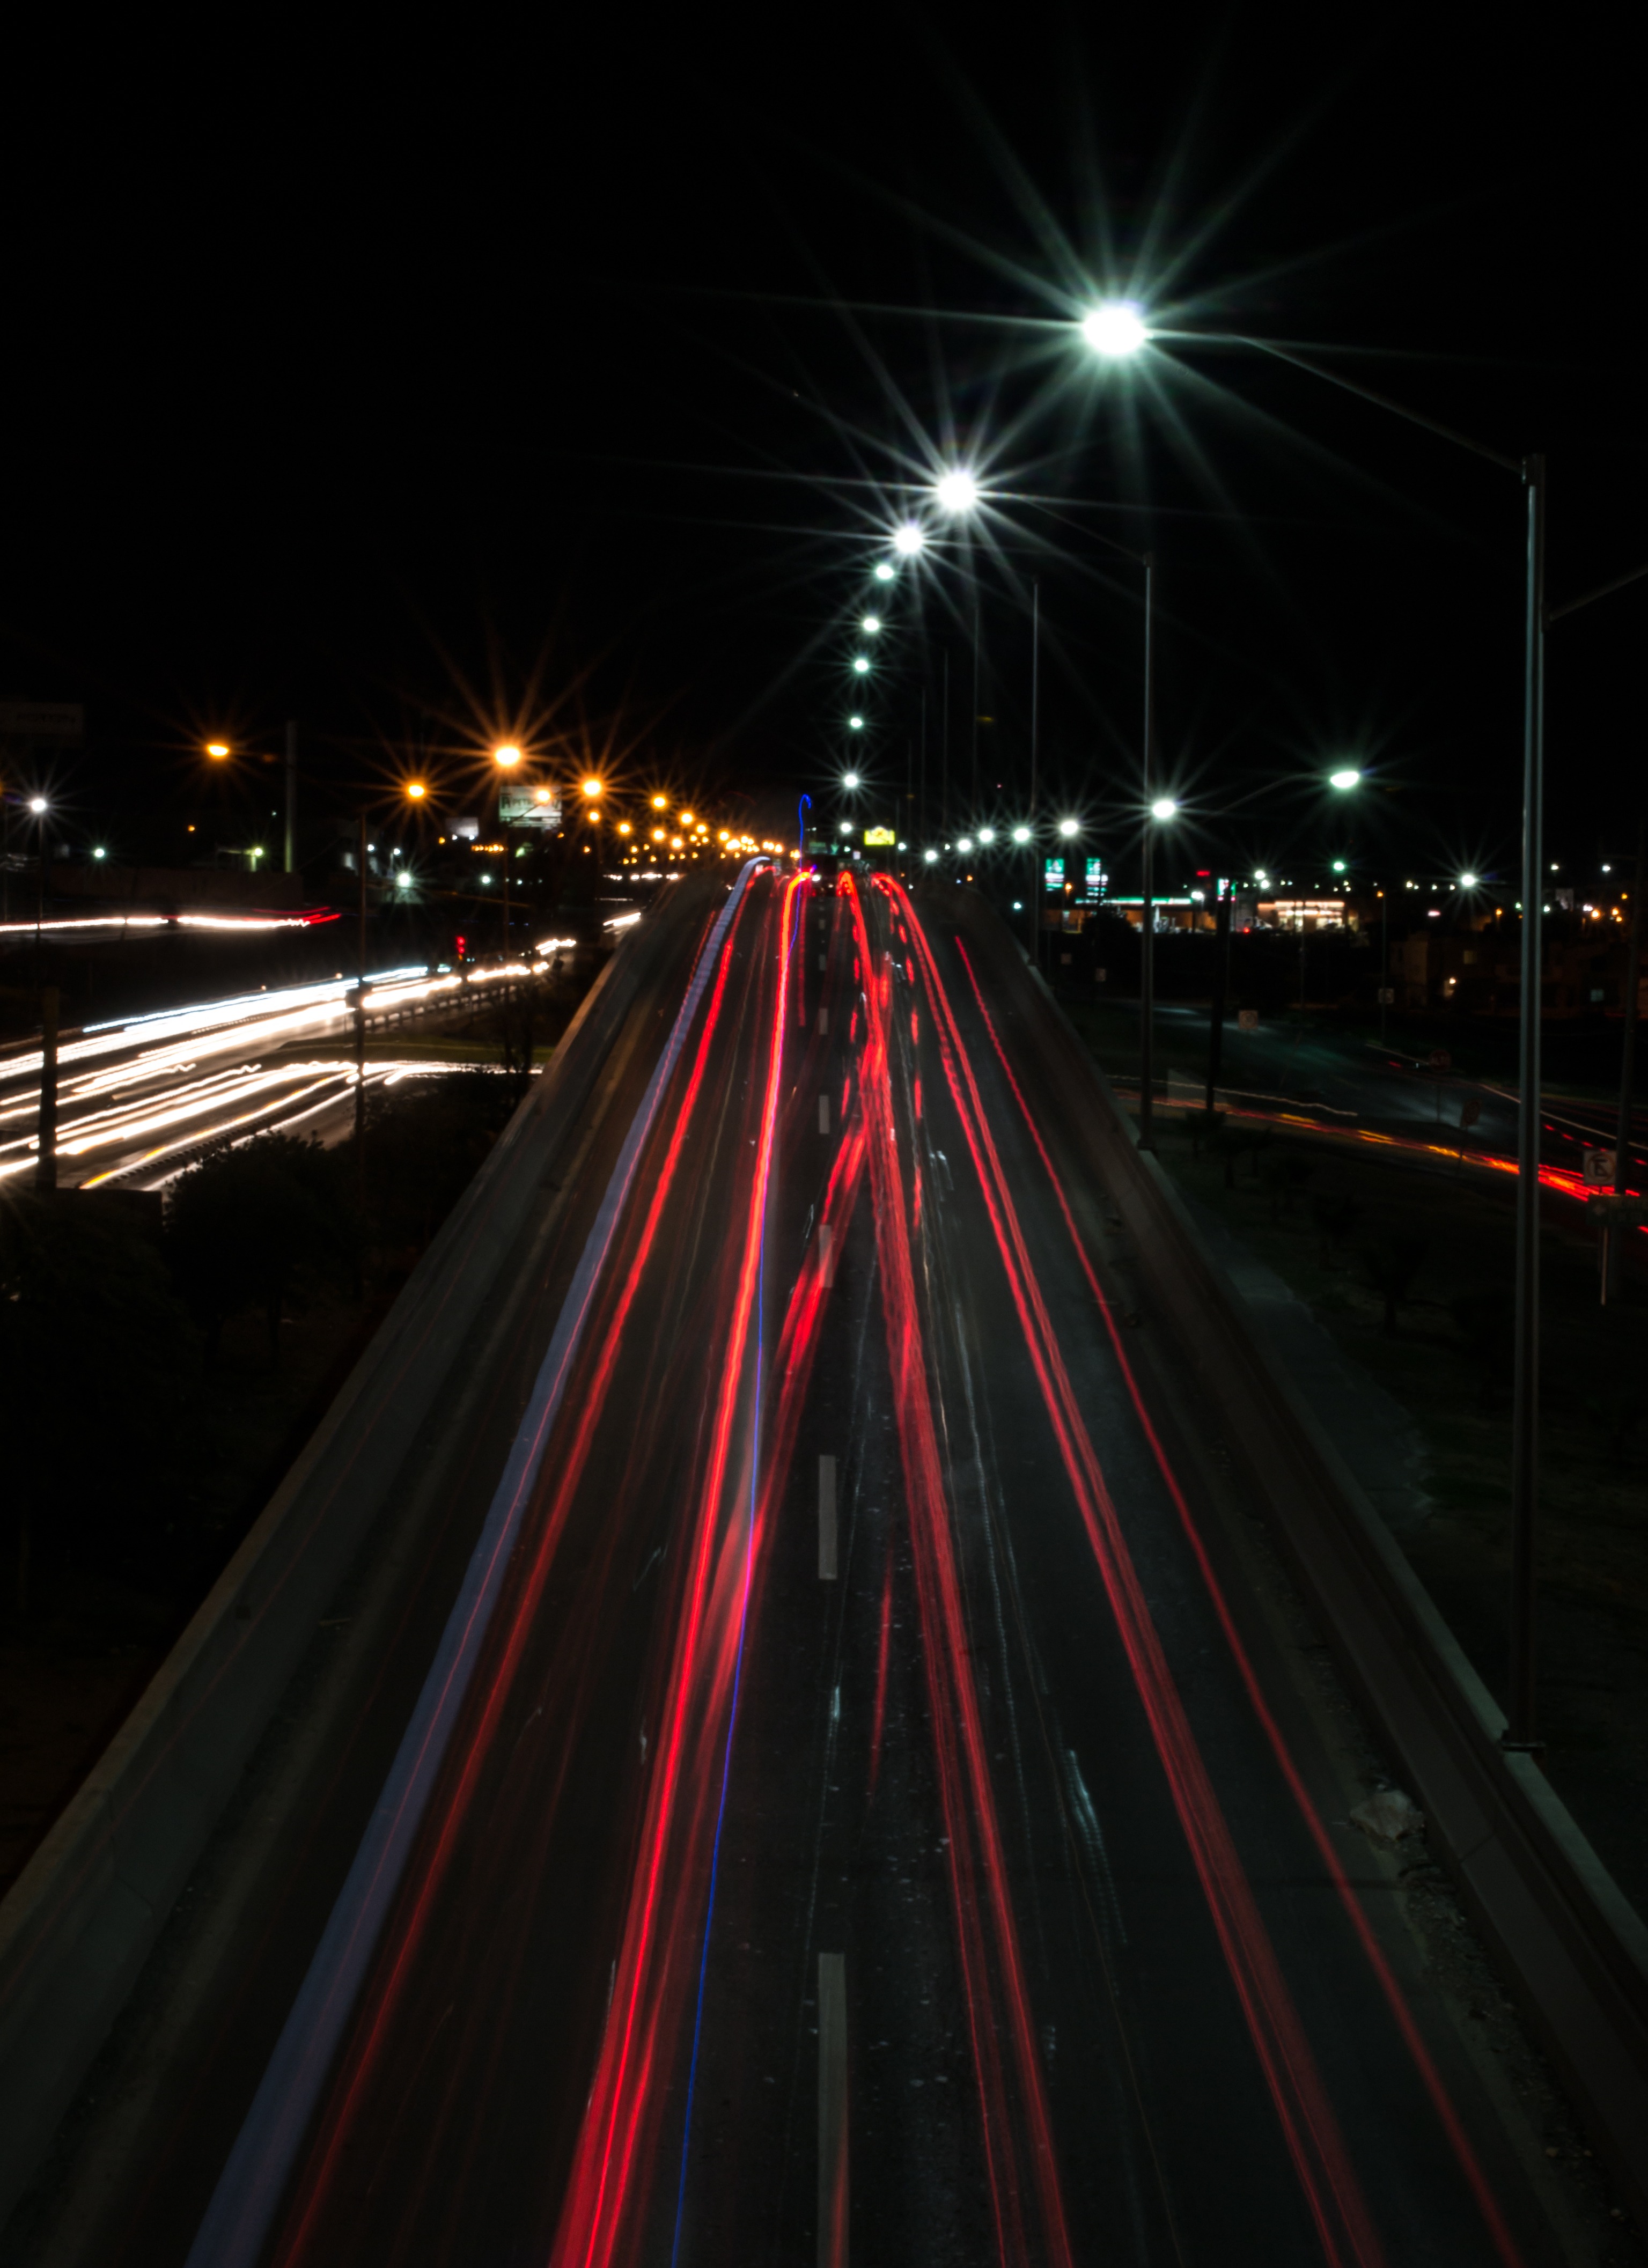
light, road, traffic, night, highway, freeway, motion, evening, darkness, lighting, long exposure, lights, mexico, infrastructure, cars, monterrey